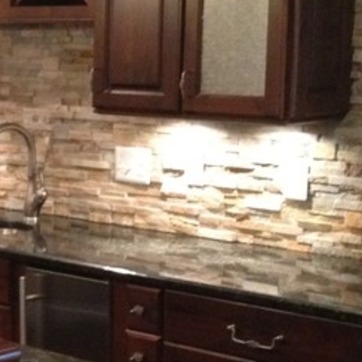
Material: stone